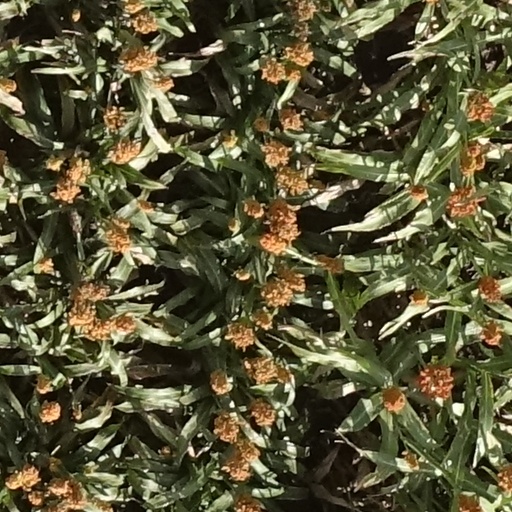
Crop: sorghum